Stephen A. Miller

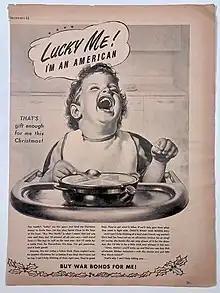
WWII War Bonds ad featuring Miller

Miller was one of America's first advertising baby models.He was the baby featured in certain U.S. government savings and war bonds advertisements, as well as the baby emptying a can of Sherwin Williams paint over his head on a giant Times Square billboard. He was a precocious and creative youngster who started his early entrepreneurial ventures with tiny theater performances. In his early teen years he created a Magic business complete with business cards, and was for hire as a magician at parties. His love of magic and his skill at it lasted throughout his lifetime. He also had aspirations of being an actor. He attended Temple University in 1958 for one year before moving to New York City in 1959.